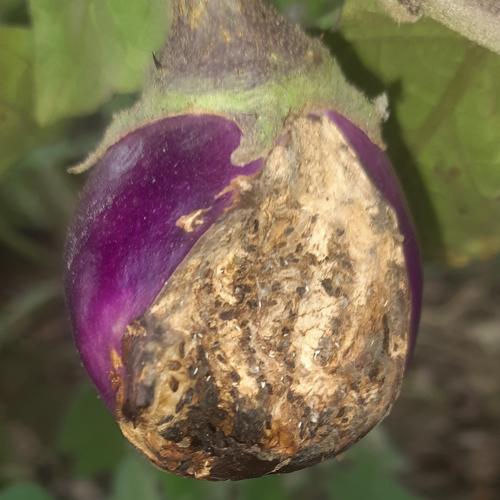
Label: Brinjal Fruit Creaking